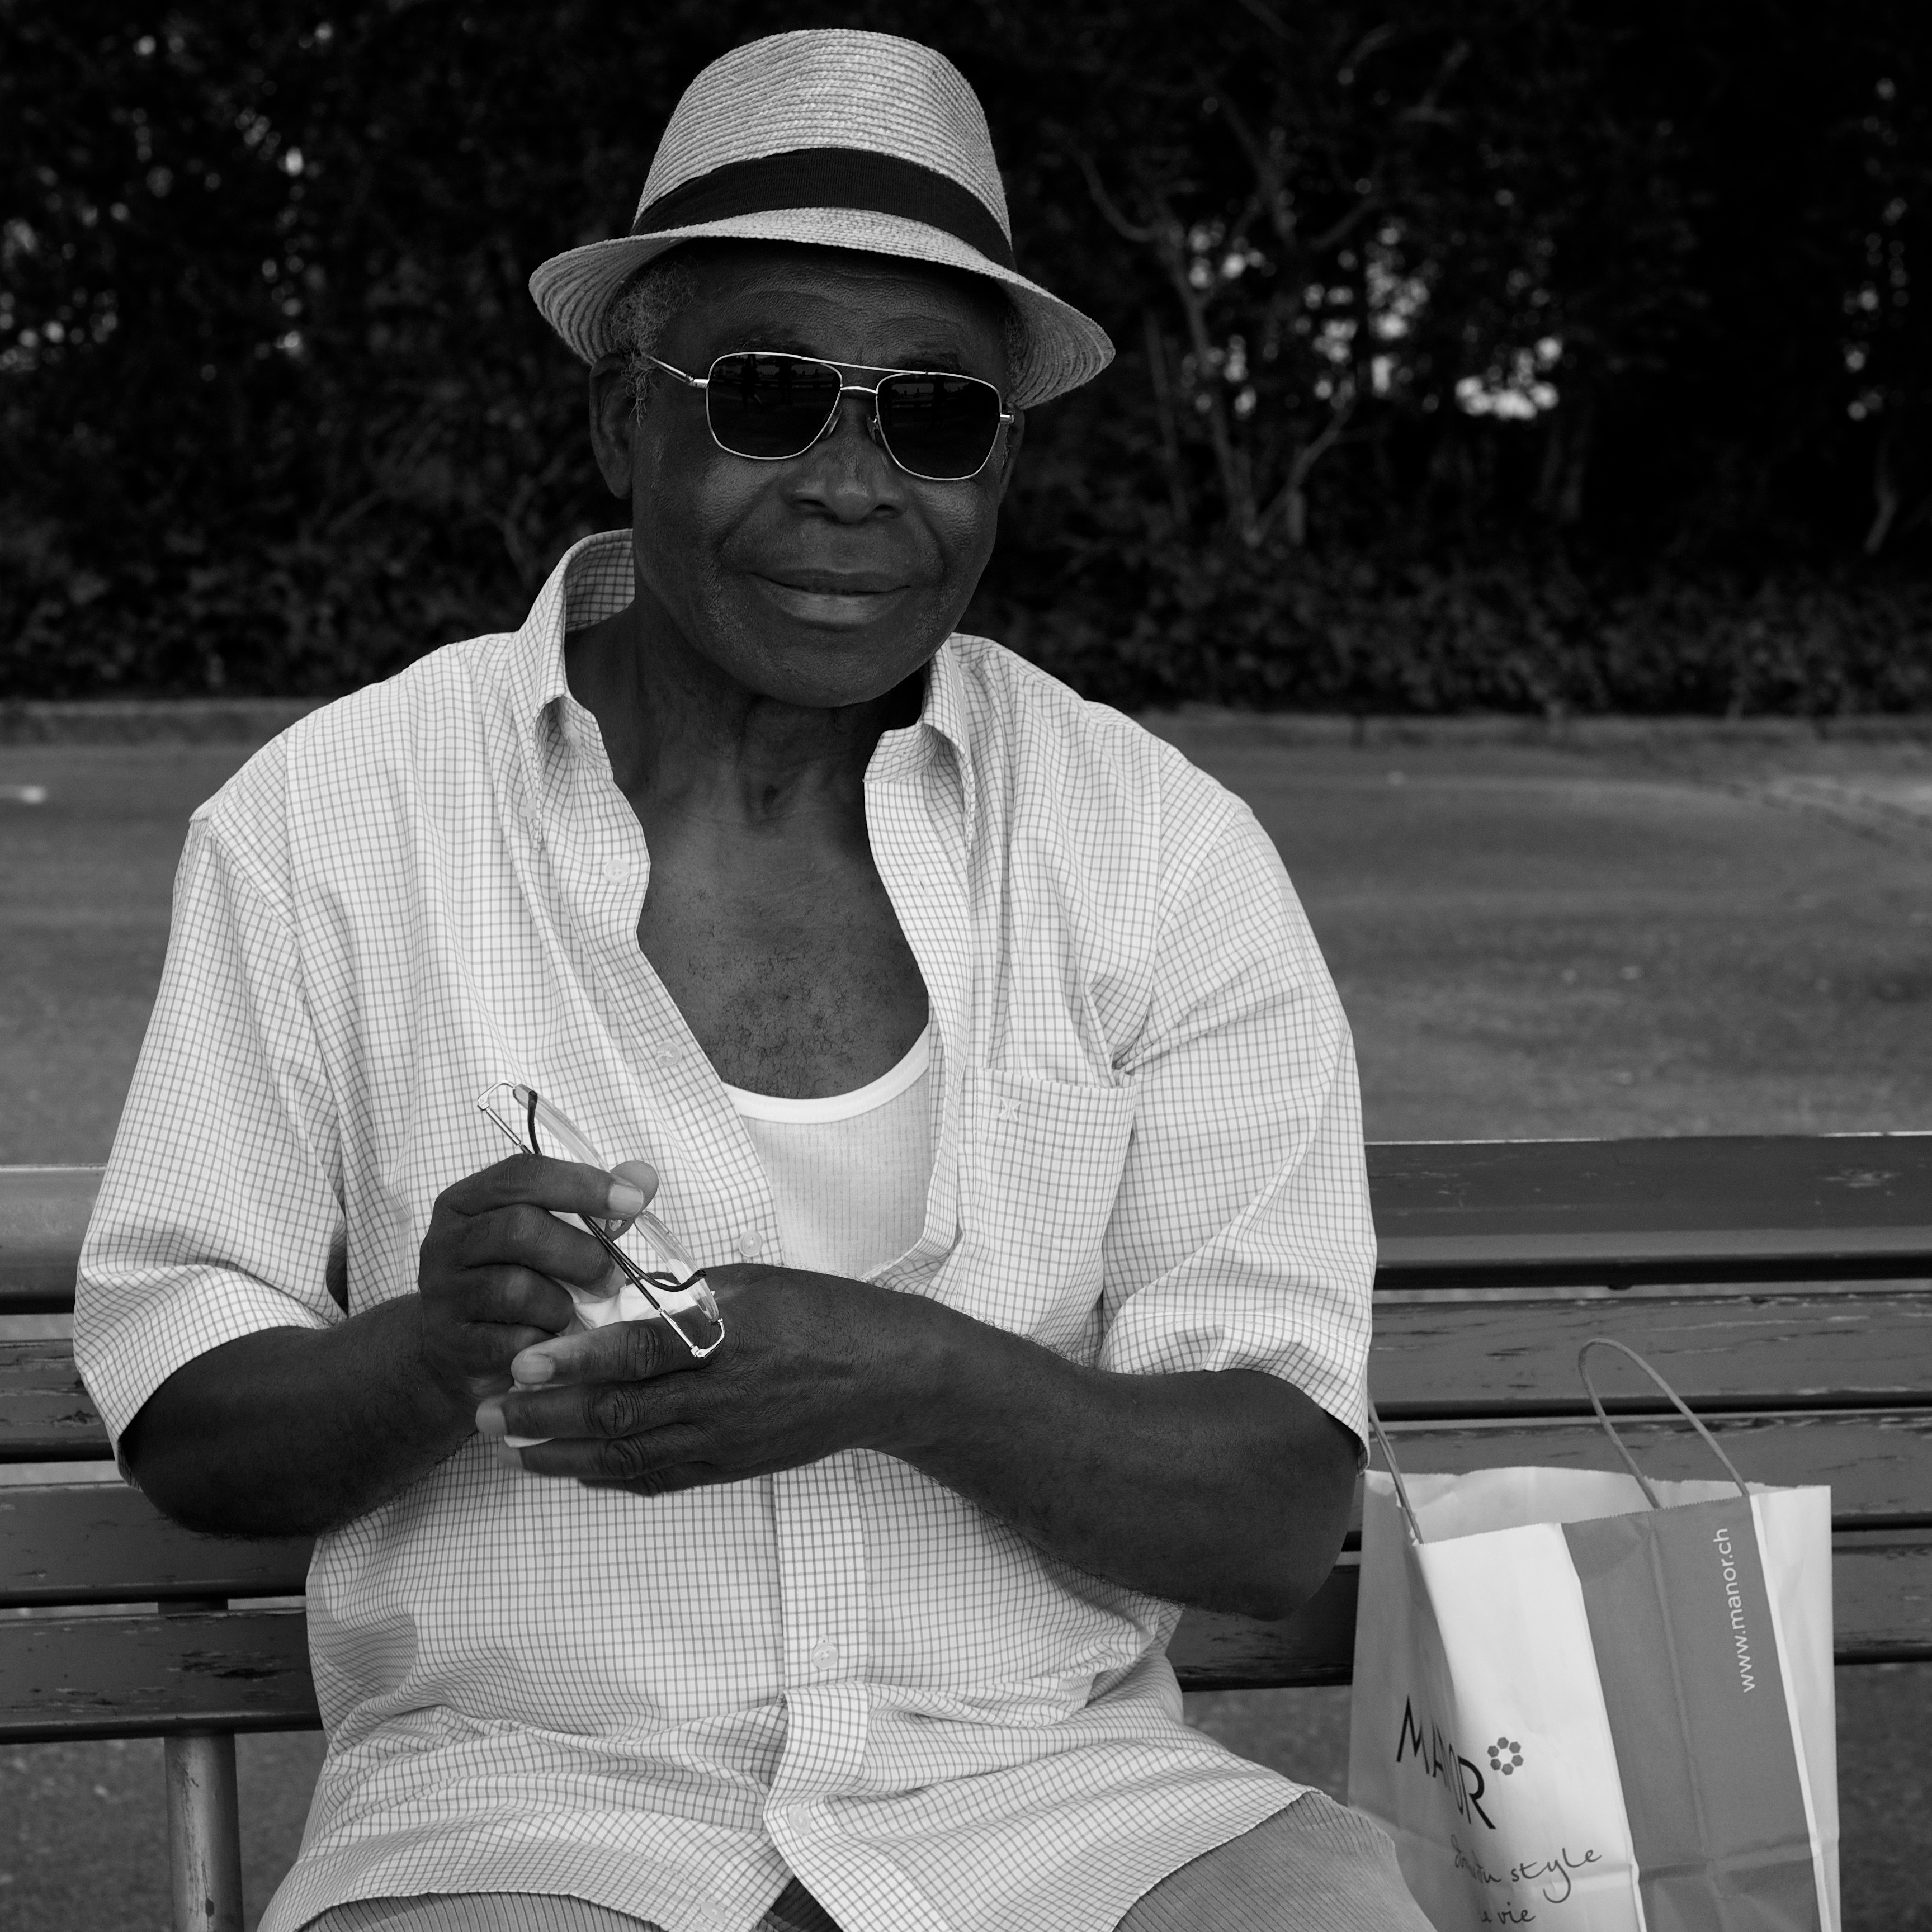
man, person, black and white, white, street, photography, ebook, male, portrait, sitting, training, fashion, clothing, black, monochrome, lady, streetphotography, flickr, thomas, video, cool, glasses, olympus, photograph, omd, fuji, leica, monochrom, leuthard, hcb, thomasleuthard, photo shoot, monochrome photography, human positions